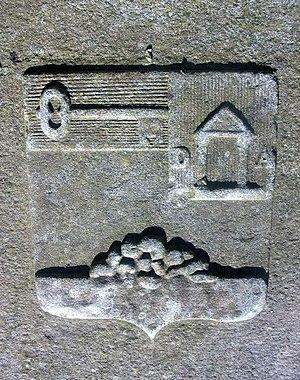
Le blason du baron Guillaume Peyrusse, visible sur sa tombe au cimetière Saint Vincent à Carcassonne: ""D'argent à l'île d'Elbe au naturel, baignée par une mer du même, au chef d'azur, à la clef d'or, au franc quartier d'officier de lac maison de l'empereur"""
Guillaume-Joseph-Roux Peyrusse, fut le trésorier de Napoléon 1er sous le Premier Empire.